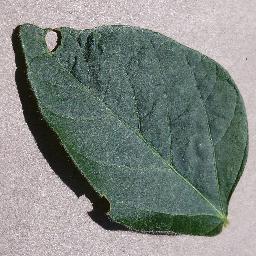
Label: Soybean___healthy